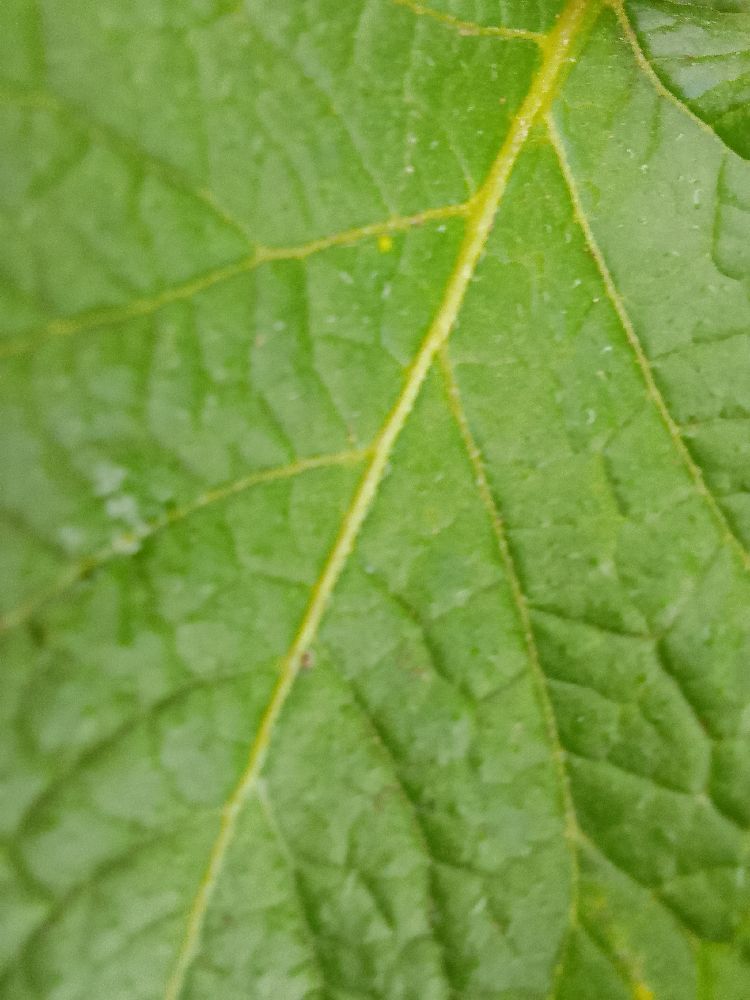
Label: Healthy